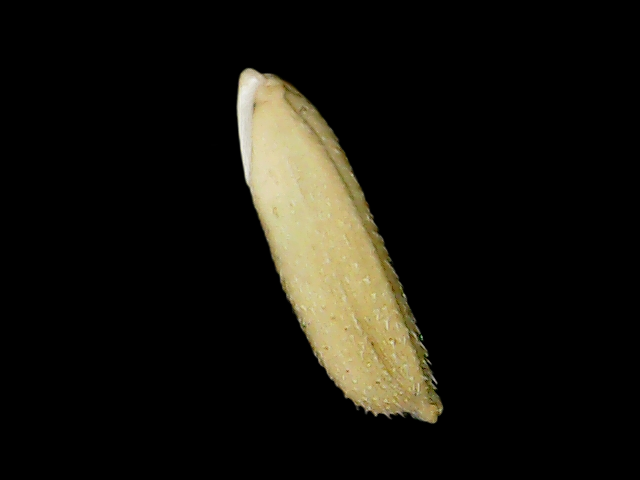
Rice variety: Binadhan26